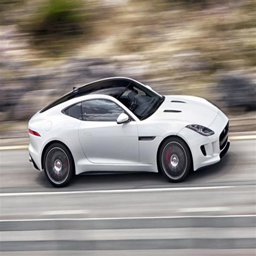
this is the dramatic version of automobile model , powered by a supercharged - litre v8